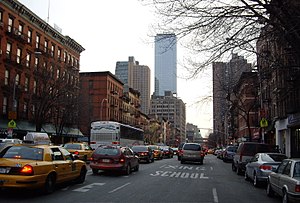
Hell's Kitchen (Manhattan)
Udsyn mod syd fra 49th Street langs Ninth Avenue
Hell's Kitchen også kendt som Clinton er et kvarter i bydelen West Side på øen Manhattans Midtown i New York City, USA. Området ansess traditionelt at ligge mellem 34. og 59. gade og mellem Hudson River og Eight Avenue.